Tesla Autopilot hardware

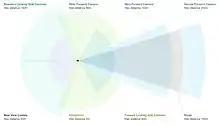
Tesla HW2 camera and radar coverage as shown on the company's website

HW2, included in vehicles manufactured after October 2016, includes an Nvidia Drive PX 2 GPU for CUDA based GPGPU computation. Tesla claimed that the hardware was capable of processing 200 frames per second. Elon Musk called HW2 "basically a supercomputer in a car", referring to its capacity of up to 12 trillion operations per second. The Autopilot computer hardware, housed just above the glovebox, is replaceable to allow for future upgrades. Tesla claimed the HW2 suite of sensors and computation provided the necessary equipment to allow FSD at SAE Level 5.